Myriophyllum

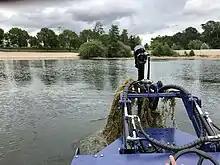
Cutting "Myriophyllum spicatum" with a T-cutting unit mounted on a mowing boat

Myriophyllum (water milfoil) is a genus of about 69 species of freshwater aquatic plants, with a cosmopolitan distribution. The centre of diversity for "Myriophyllum" is Australia with 43 recognized species (37 endemic).